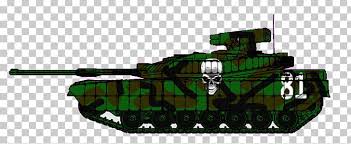
Label: Tank